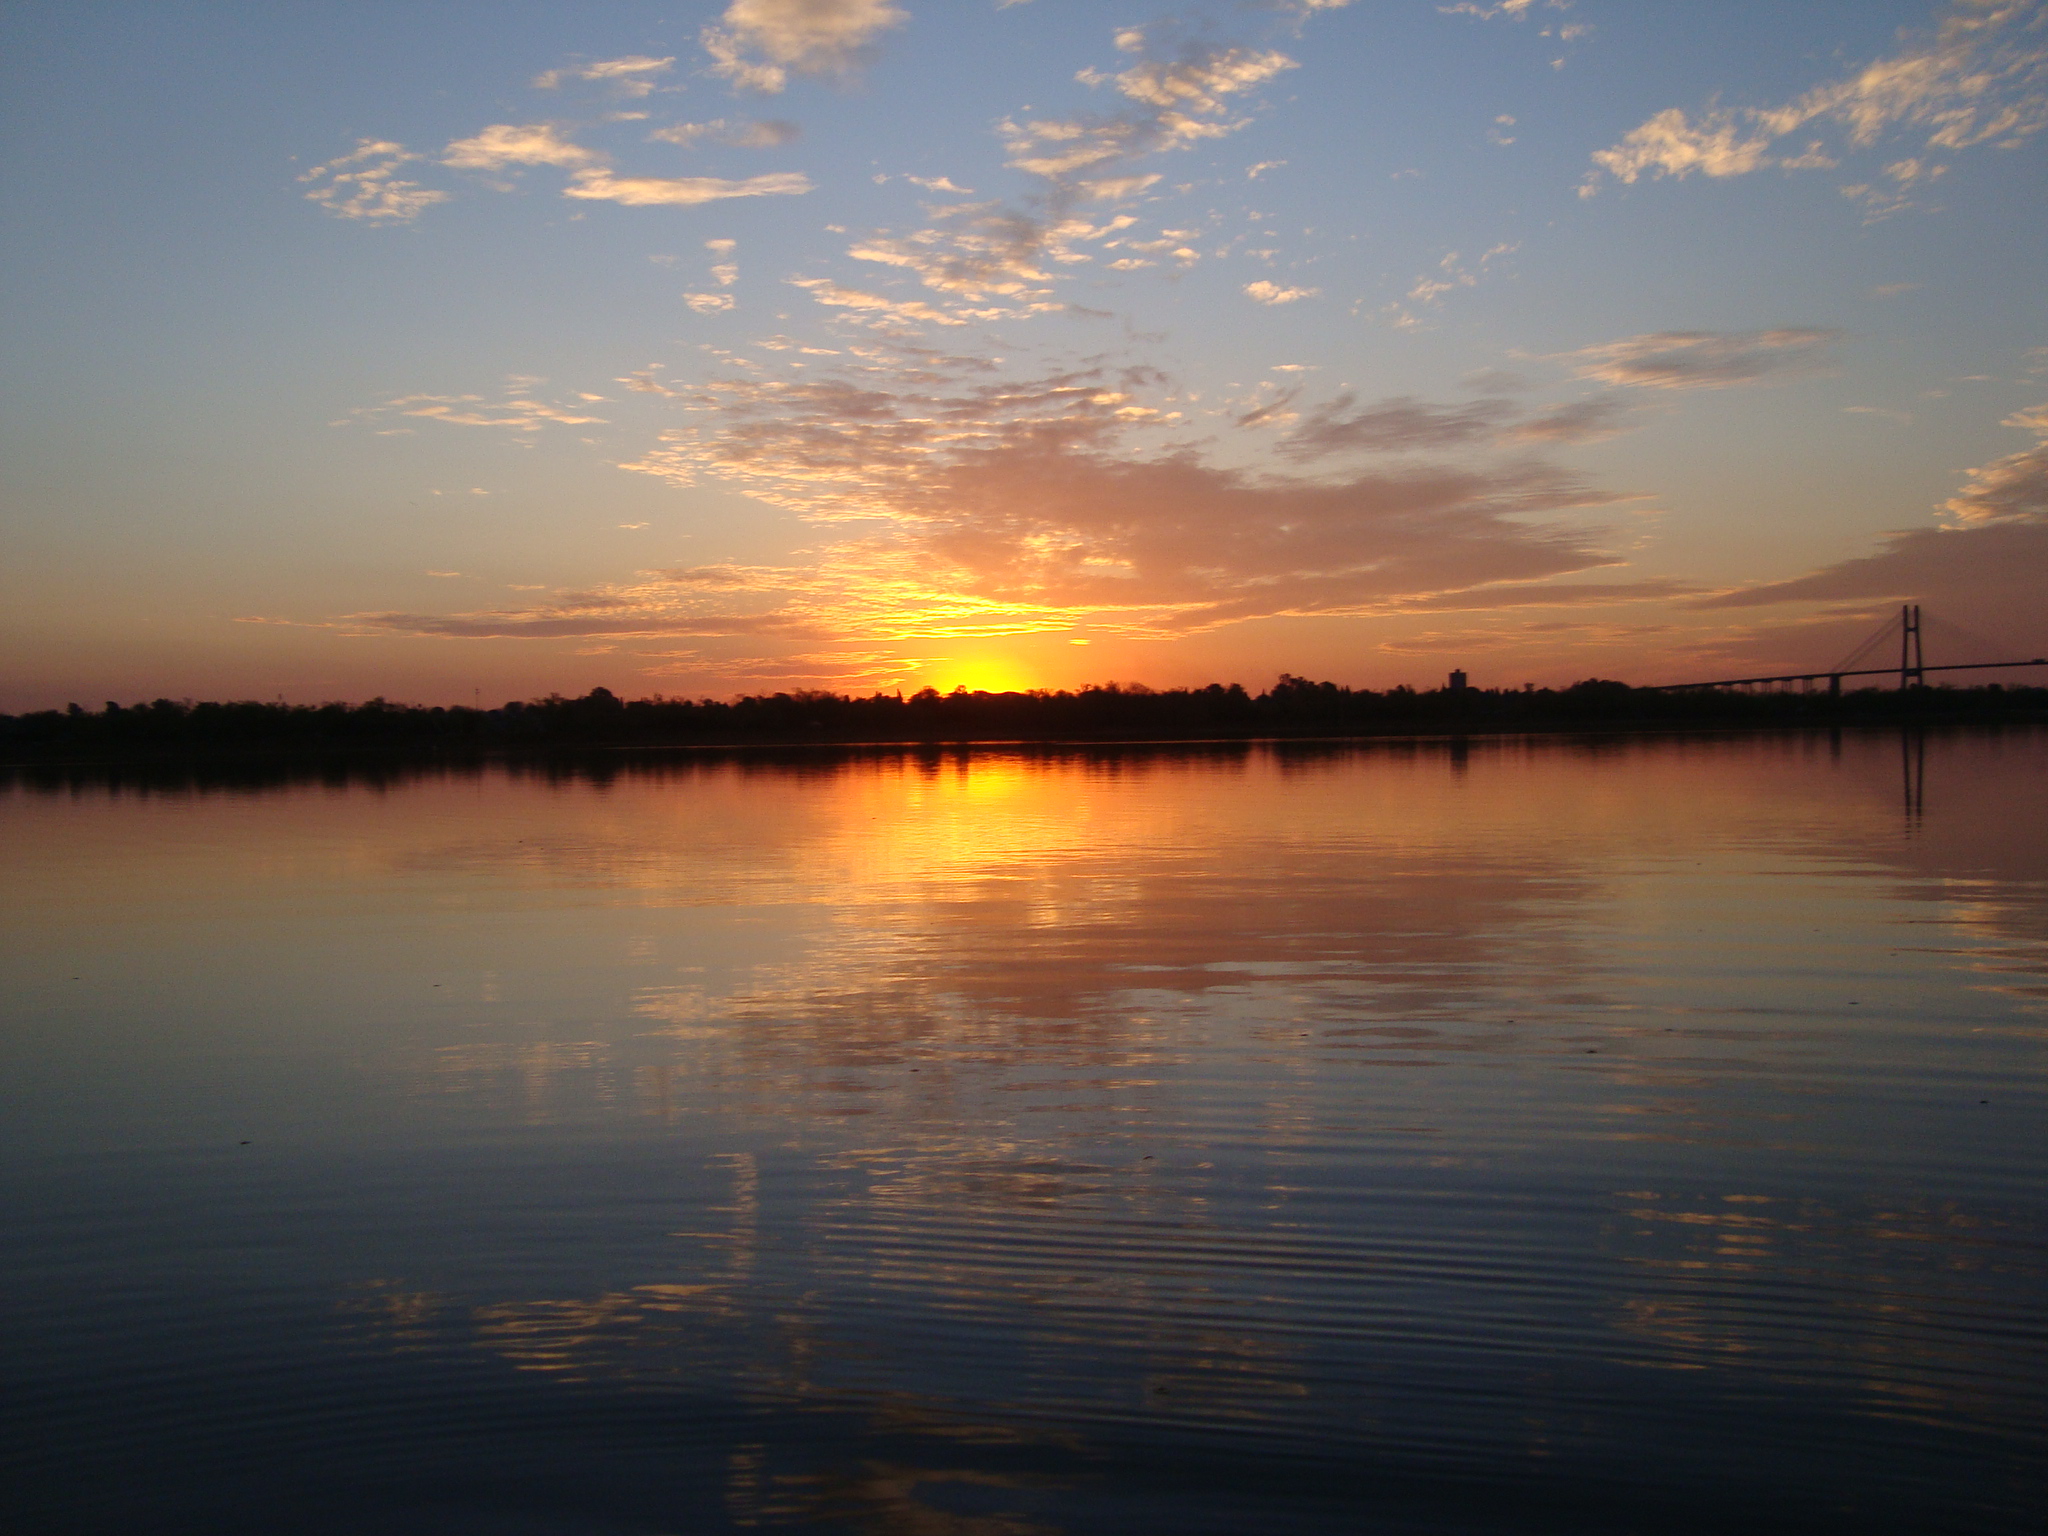
argentina, natural, sky, reflection, body of water, water, horizon, nature, sunset, natural landscape, cloud, evening, sunrise, lake, afterglow, water resources, dusk, morning, calm, river, atmospheric phenomenon, tree, dawn, sunlight, atmosphere, sun, bank, reservoir, sea, landscape, loch, red sky at morning, sound, floodplain, ocean, meteorological phenomenon, wave